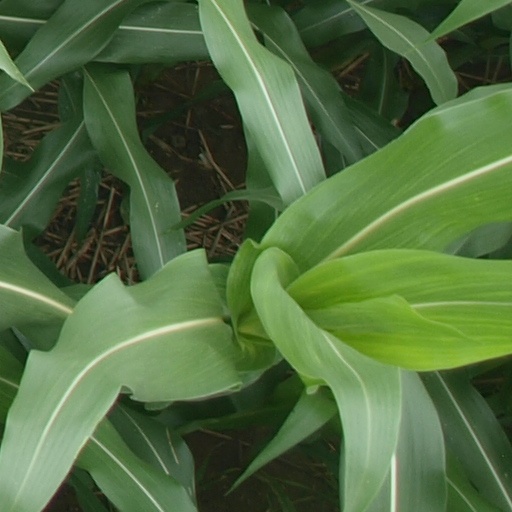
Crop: maize; corn